Mexican Air Force Museum

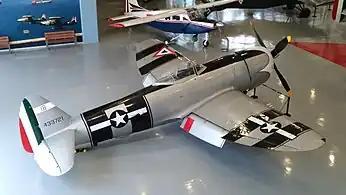
P47-D Thunderbolt, used by the 201st Fighter Squadron in World War 2.

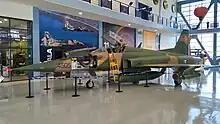
F-5 E Tiger II

The museum has 12 exhibition rooms and 24 galleries, as well as a control tower simulator, cafeteria, souvenir shop and 50 aircraft on display inside and outside the building, highlighting domestically manufactured aircraft such as the Pinocchio Plane, Azcárate O-E-1, LASA-60, TNCA Serie H, TNCA Series C, and the AAMSA A9B-M Quail "Naco"; Also on display is a P-47 Thunderbolt from 201 Squadron that served in World War II; a DC-3 nicknamed "El Mexicano" which was Mexico's first presidential plane; a Mil Mi-26, which was the largest helicopter operated by the FAM, a fully armed F-5, among other aircraft.